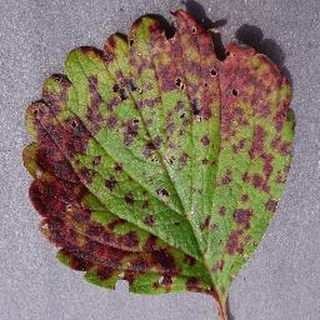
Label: strawberry_leaf_scorch